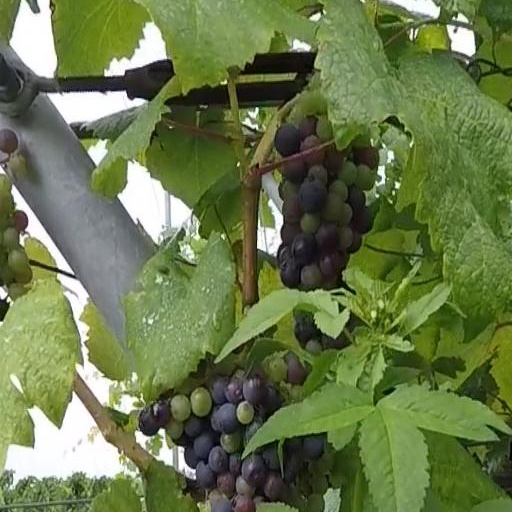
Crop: grape